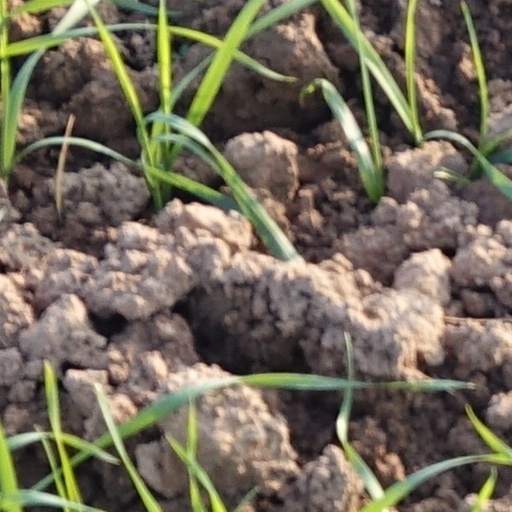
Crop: wheat